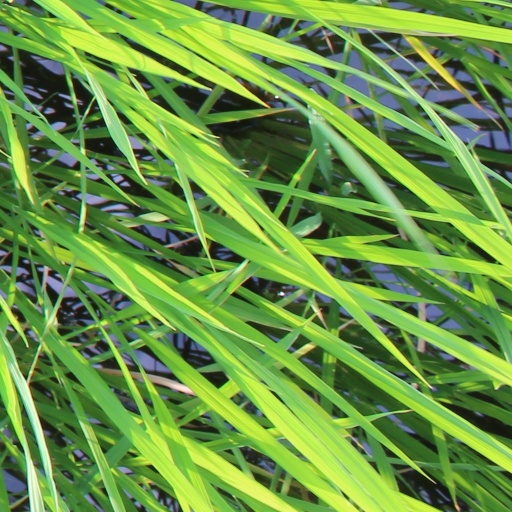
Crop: rice